Helsingør

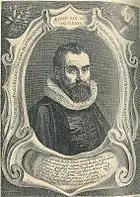
Johan Isaksen Pontanus

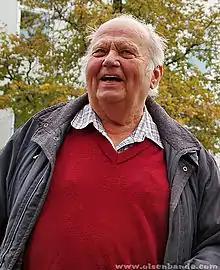
Ove Verner Hansen 2013

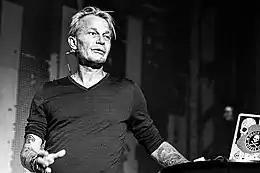
Jan Grarup, 2017

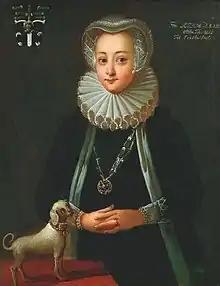
Sophie Brahe, 1602

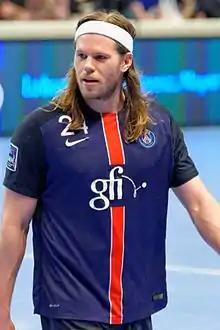
Mikkel Hansen, 2016

Helsingør practices twinning on the municipal level. For the twin towns, see twin towns of Helsingør Municipality.